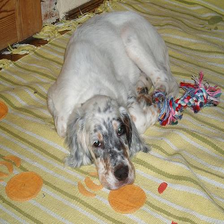
Species: dog
Breed: english setter